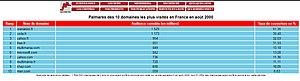
Voila est un portail web centré sur l'évènementiel. Le site a été ouvert en juillet 1998 en tant que portail web autour de son moteur de recherche. Il a été le plus consulté en France en 2000 avant l'arrivée de Google en version française. Depuis 2014 Voila est devenu un portail web dédié aux évènements et lieux de sortie à Paris, Rennes, Marseille, Lyon ou Toulouse ainsi que d'autres communes de France.